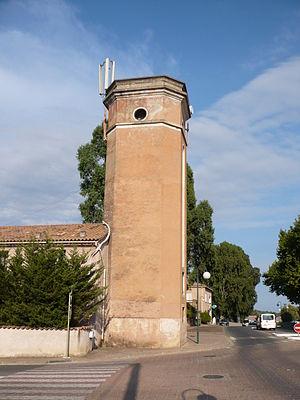
Migliacciaro est un hameau de la commune de Prunelli-di-Fiumorbo en Haute-Corse.
L'Abatesco est un fleuve côtier français qui coule en Haute-Corse et se jette dans la mer Tyrrhénienne.
Prunelli-di-Fiumorbo est une commune française située dans la circonscription départementale de la Haute-Corse et le territoire de la collectivité de Corse. Elle appartient à l'ancienne piève de Cursa, dans le Fiumorbo.